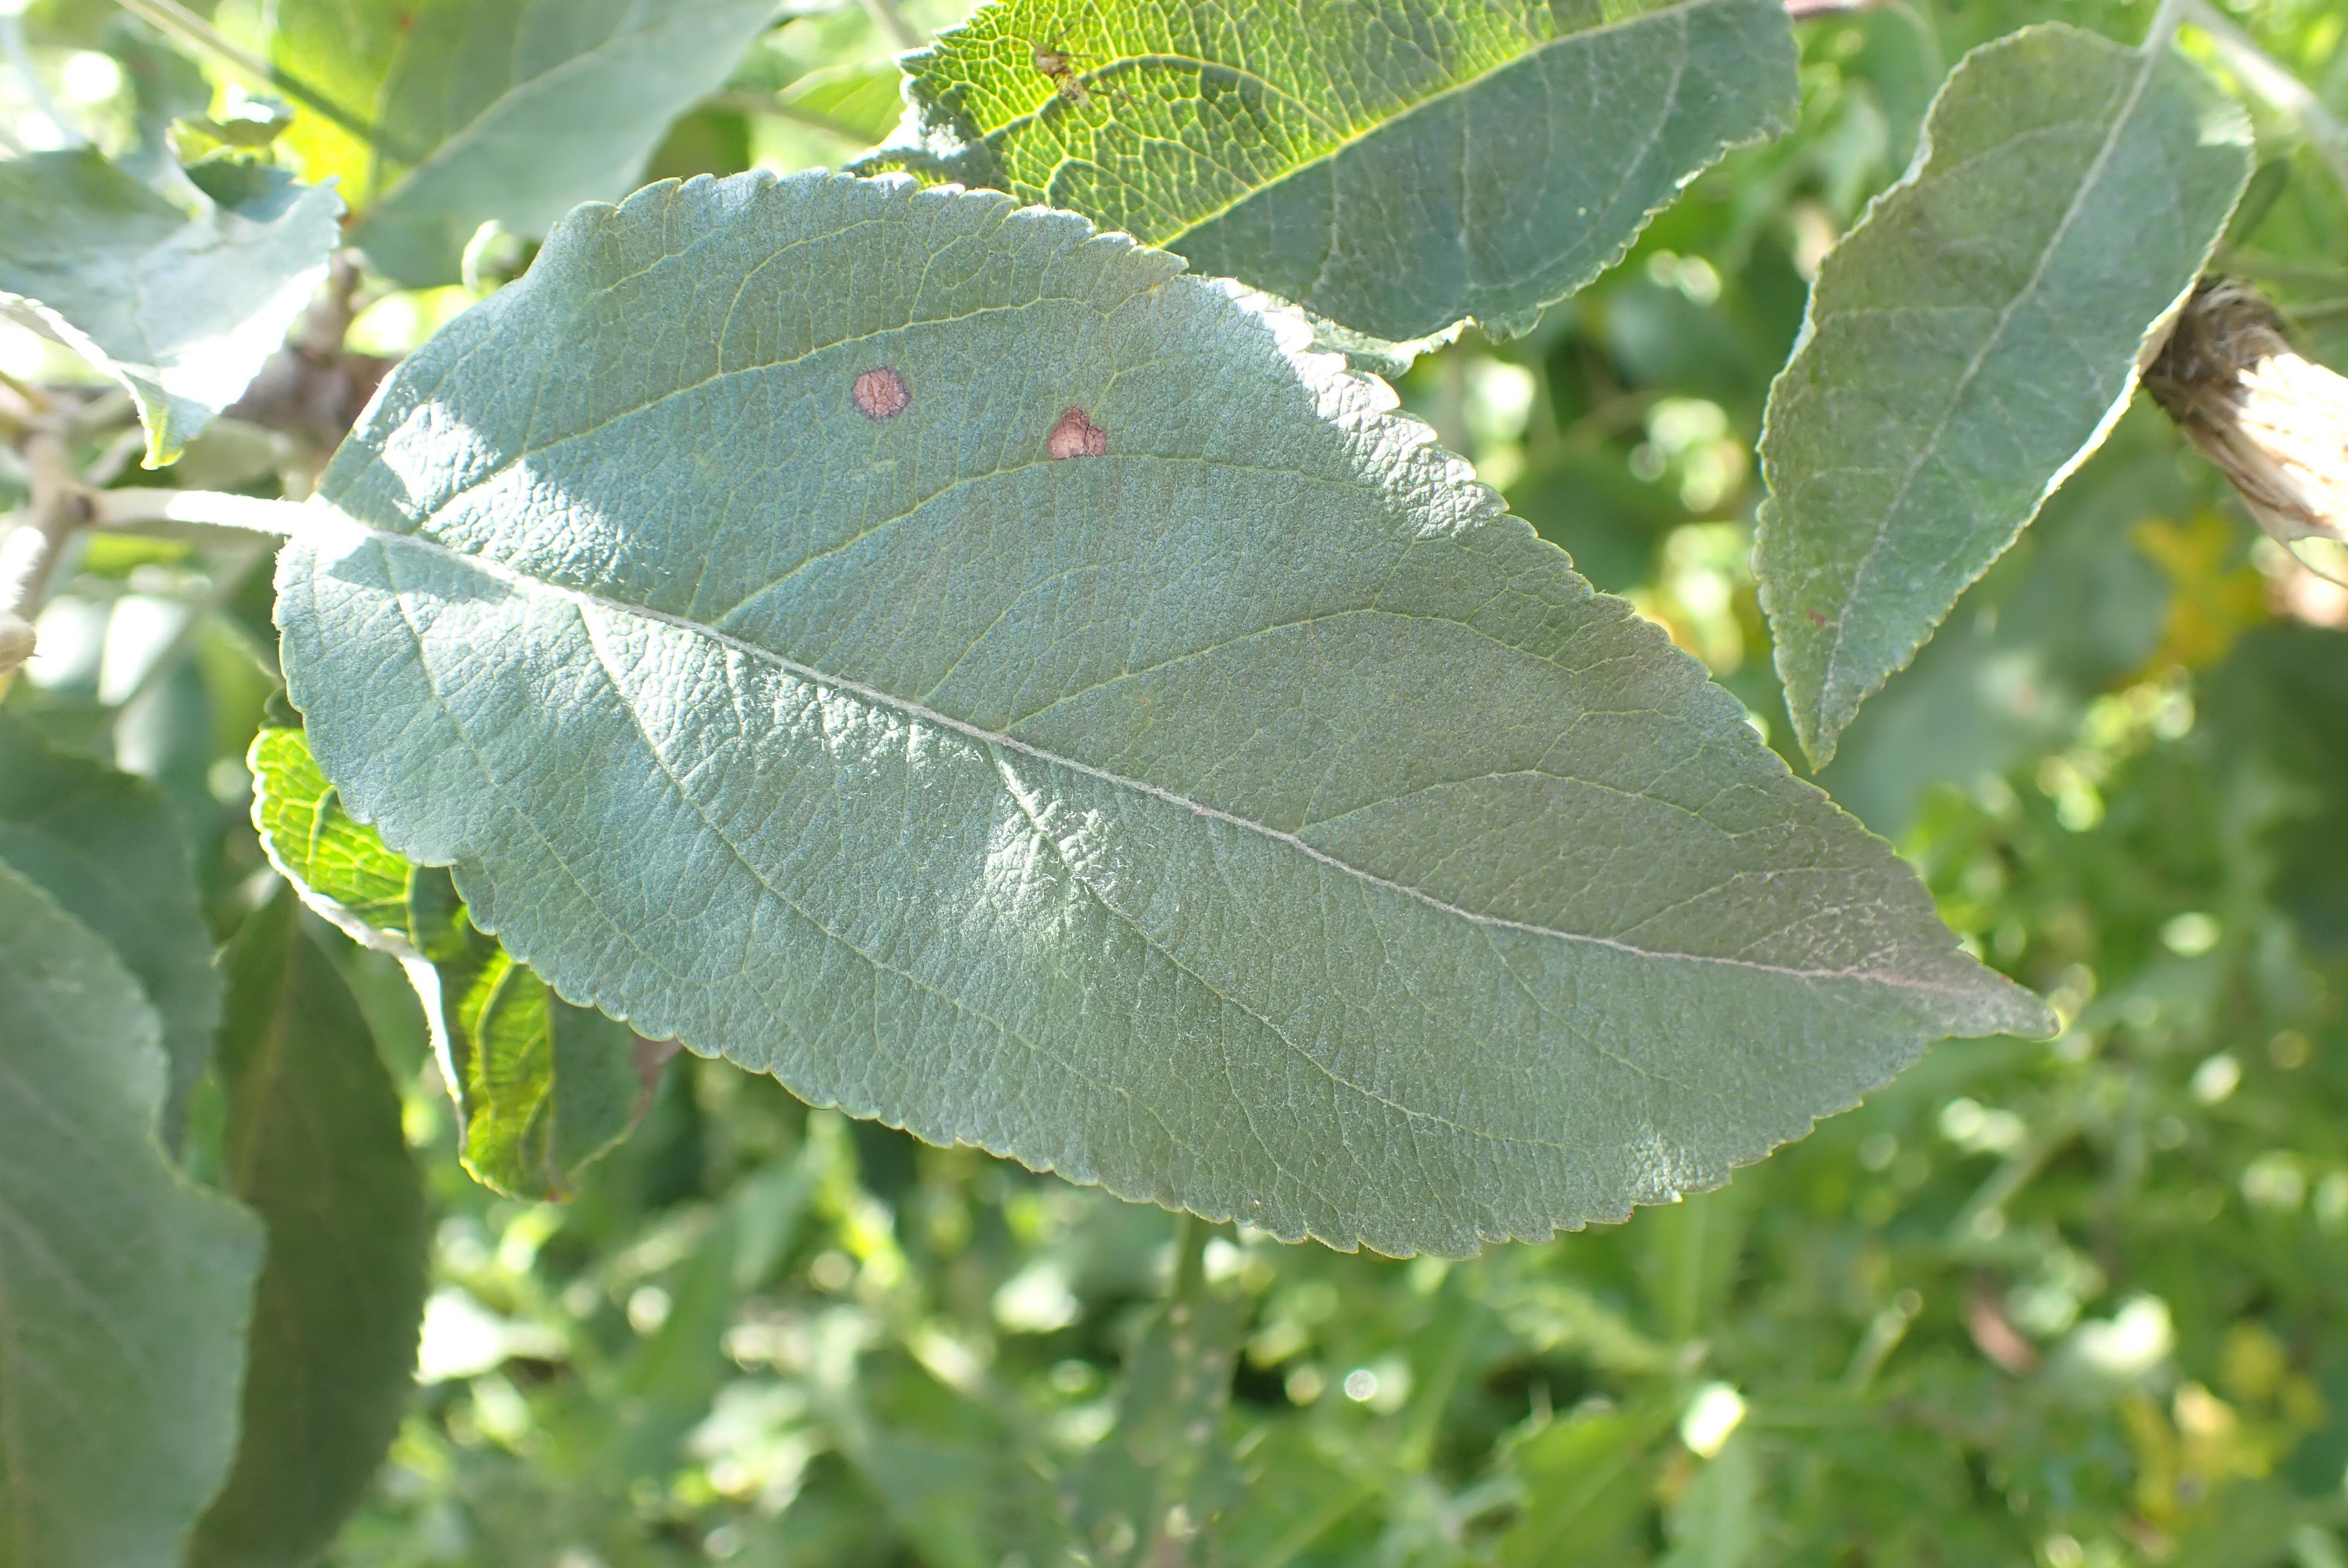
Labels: frog_eye_leaf_spot